Church of St Mary the Blessed Virgin, Sompting

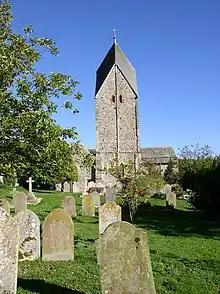
The Rhenish helm on the church tower

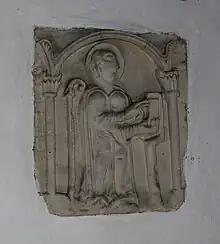
Ancient carving of an abbot in the south transept

Settlement of the area now covered by Sompting began in the Bronze Age and continued through the Iron Age and into the Roman era. By the 11th century, two distinct villages had formed: Sompting, based on the main east–west trackway from the cathedral city of Chichester to Brighton, and Cokeham to the south (later subdivided into Upper Cokeham and Lower Cokeham). At the time of the Domesday Book in 1086 they were separate manors, but were both held on behalf of William de Braose, 1st Lord of Bramber.